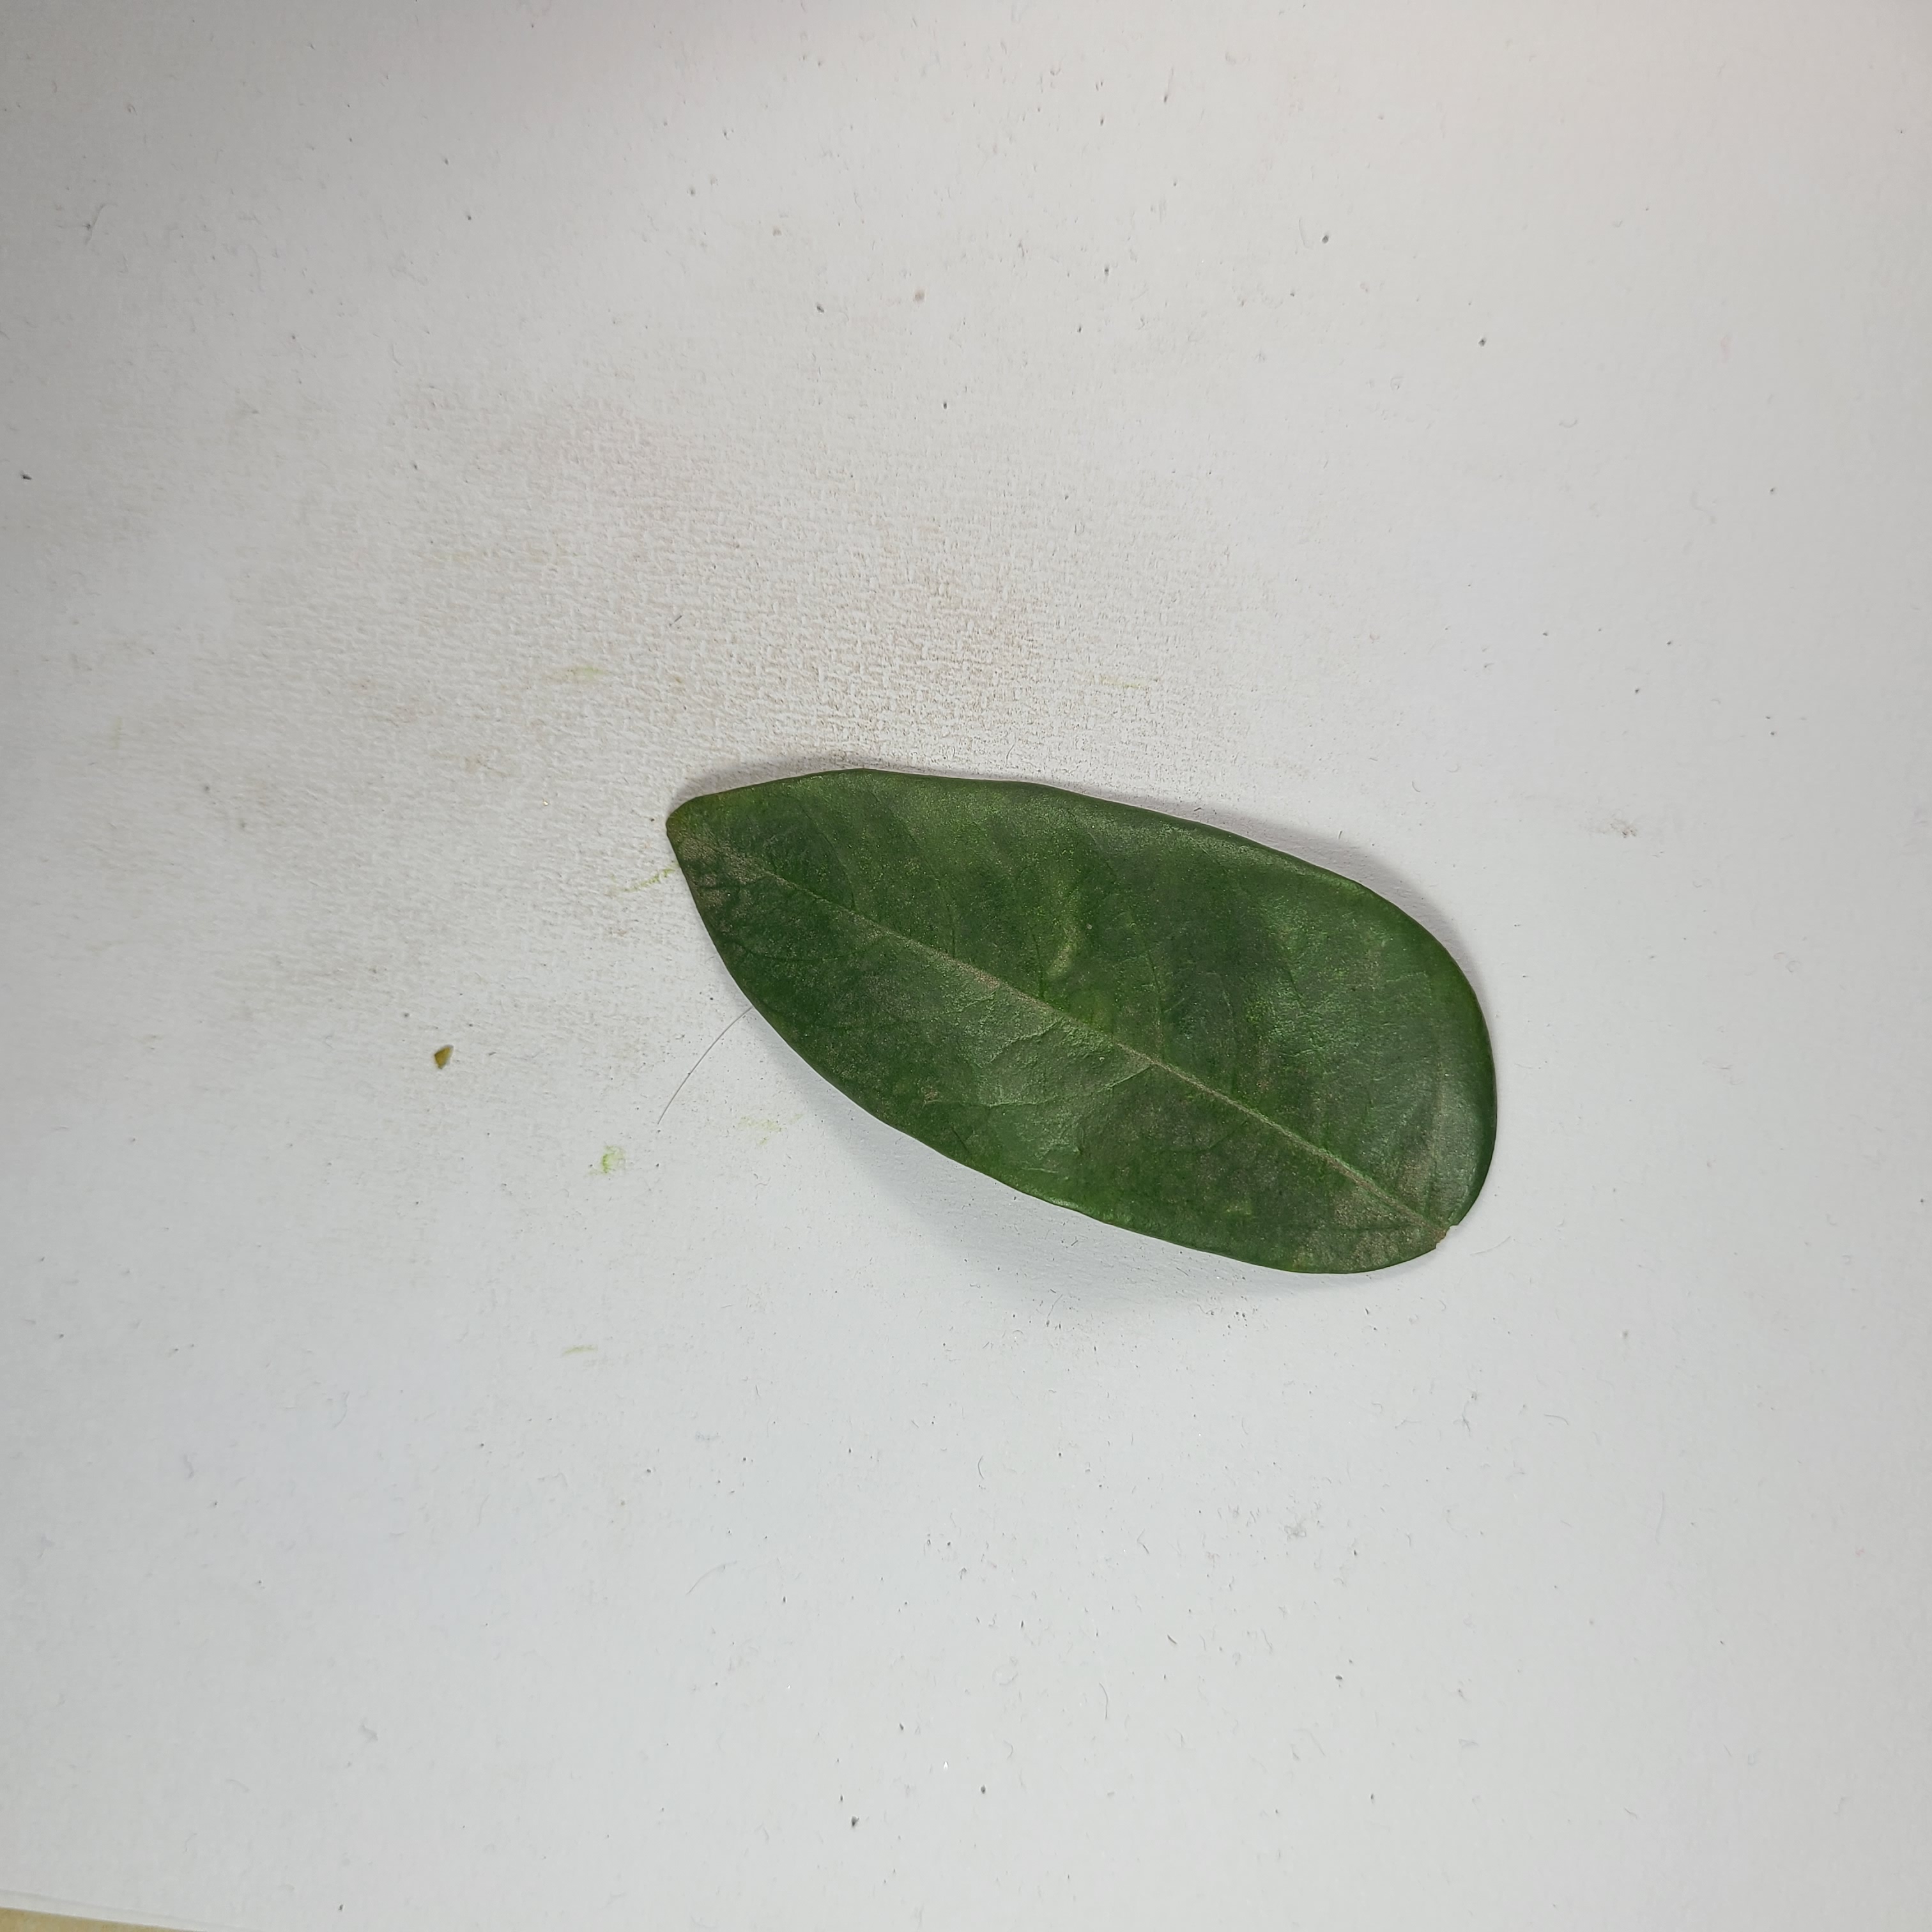
Label: Healthy Leaves